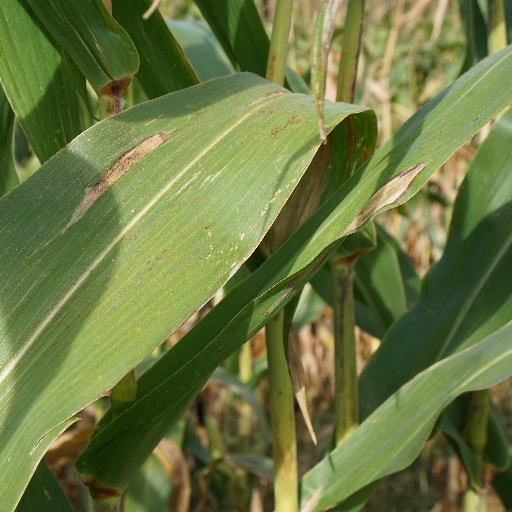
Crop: maize; corn